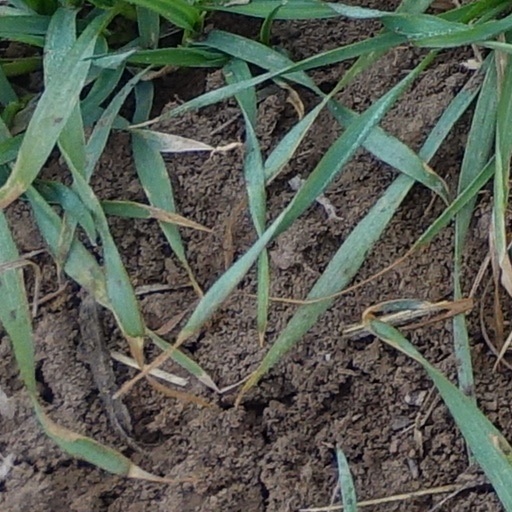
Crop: wheat